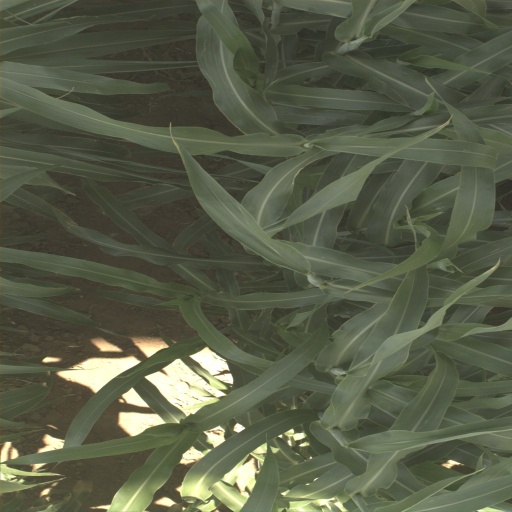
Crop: sorghum